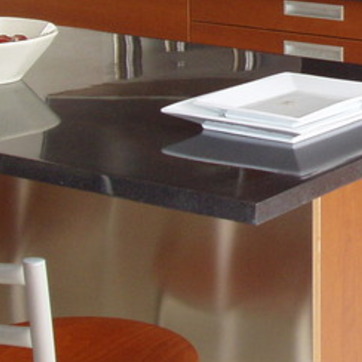
Material: polishedstone